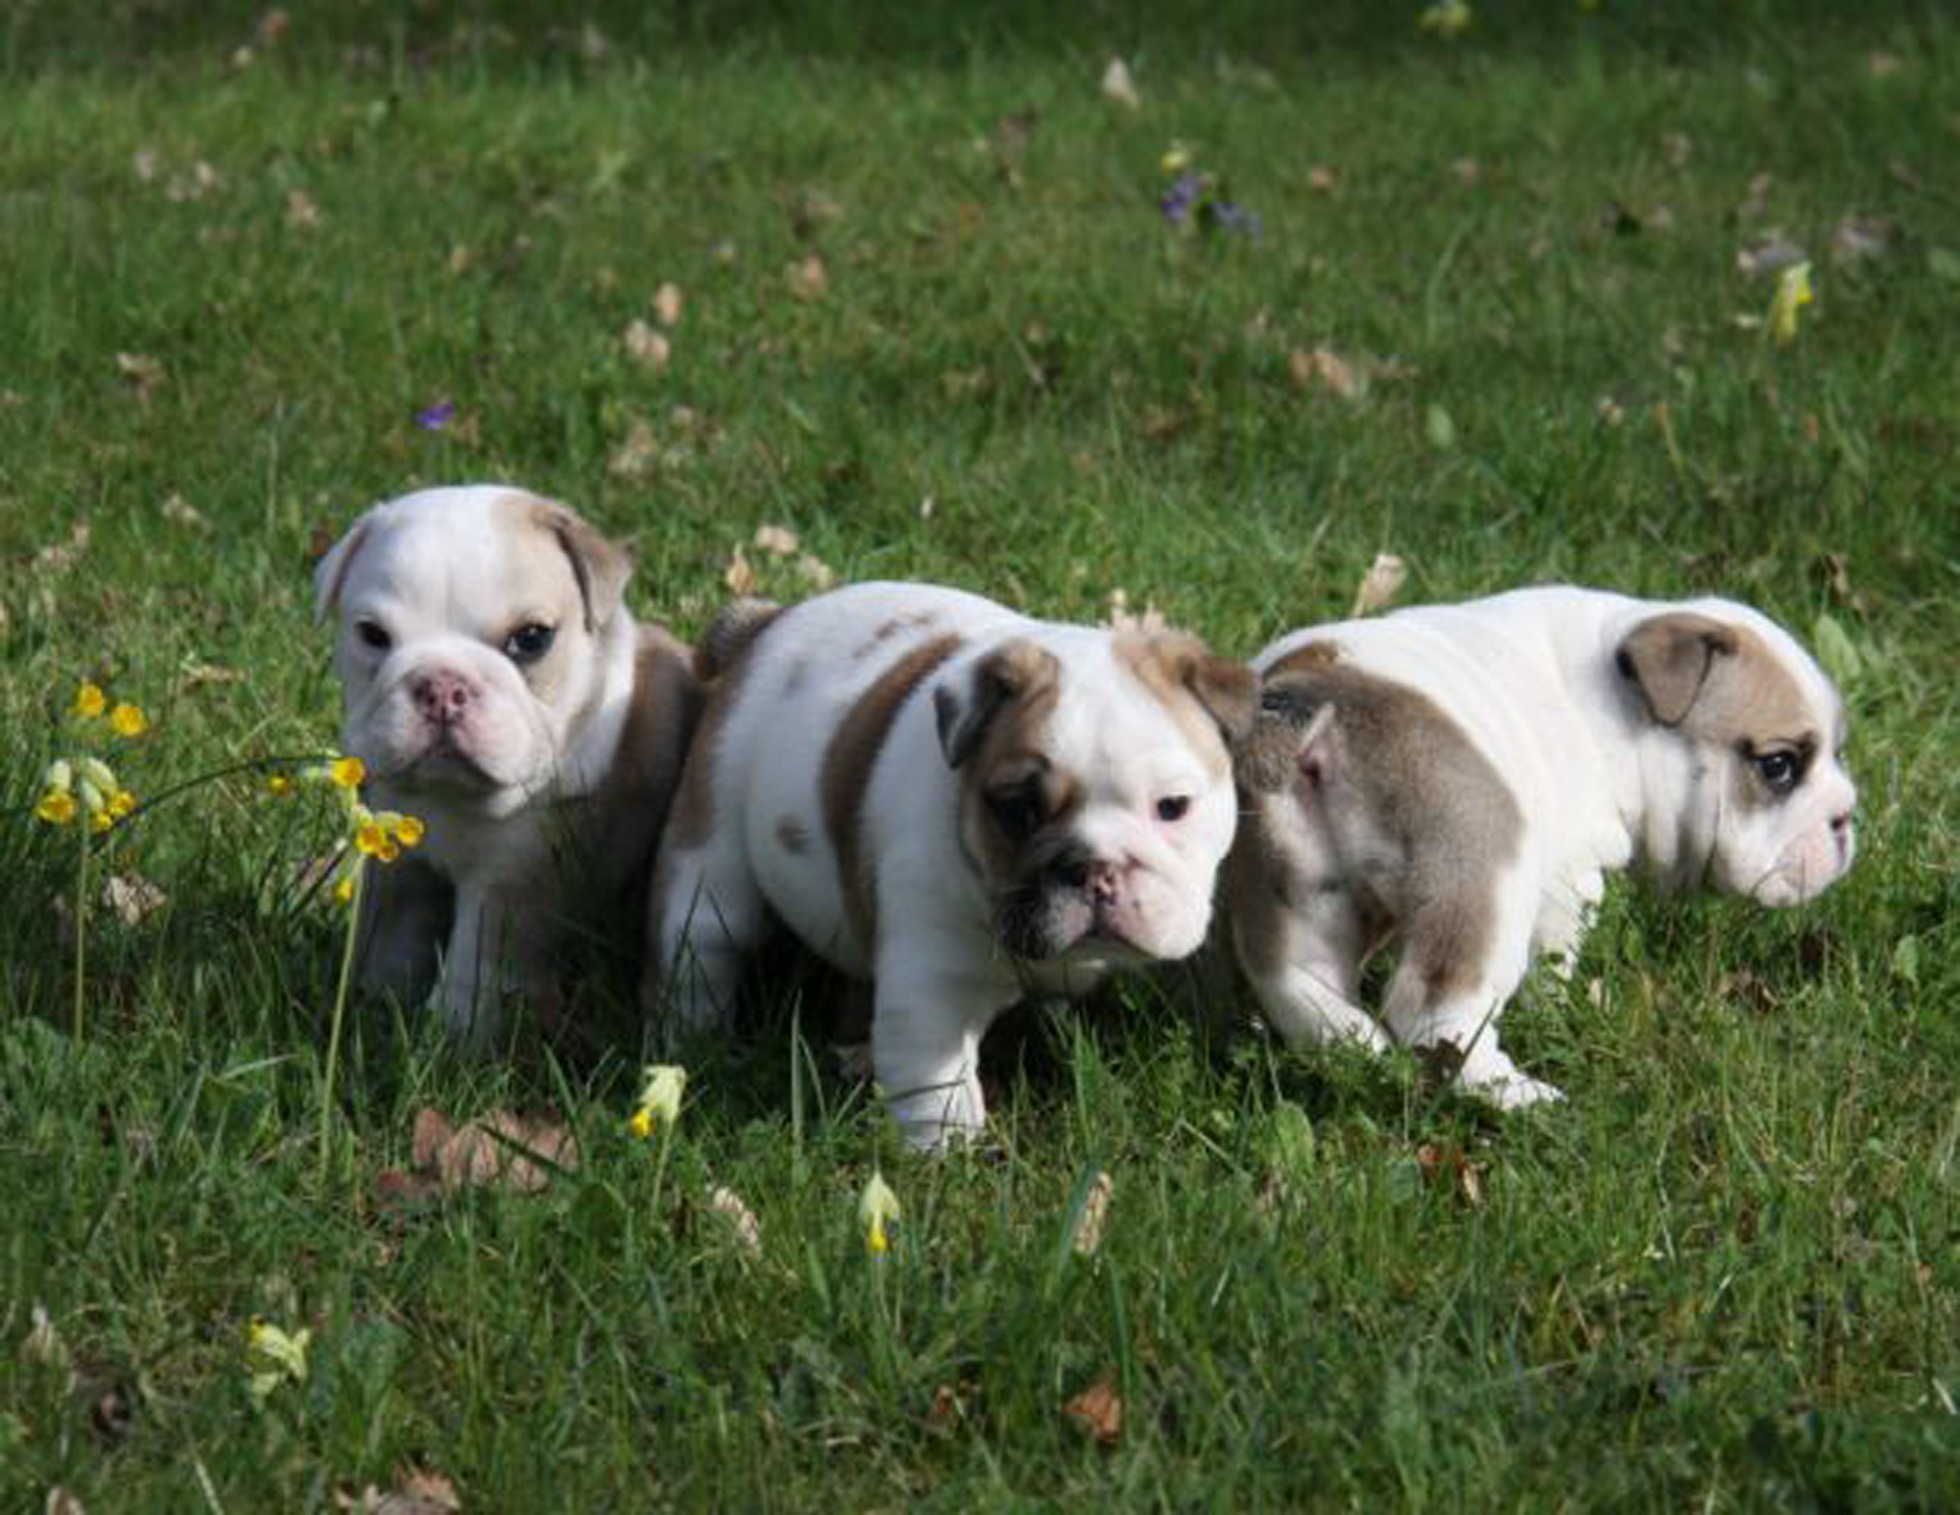
puppy, dog, mammal, bulldog, vertebrate, french bulldog, dog breed, old english bulldog, dog like mammal, carnivoran, olde english bulldogge, toy bulldog, british bulldogs, australian bulldog, white english bulldog, american bulldog, american pit bull terrier